Argos, Peloponnese

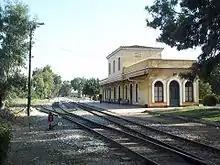
The railway station

On 15 February 2022 a new statue of Heracles was unveiled. It is a replica of a statue made by Lysippus of Sicyon in the 4th century BC. The Roman copy of Lysippus' statue is known as the Farnese Hercules, and it is exhibited in Naples, Italy.